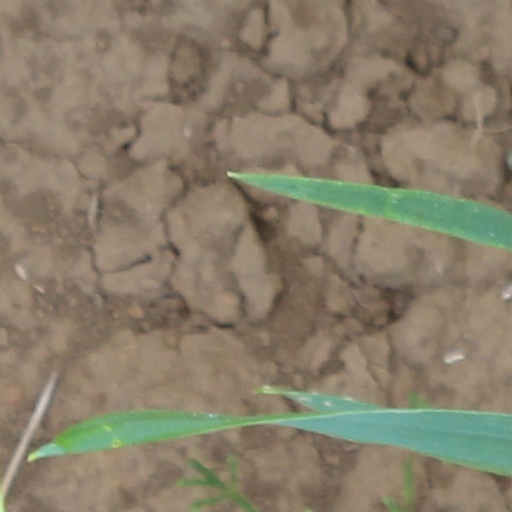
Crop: wheat